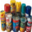
Label: can